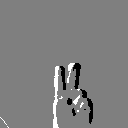
ASL letter: v